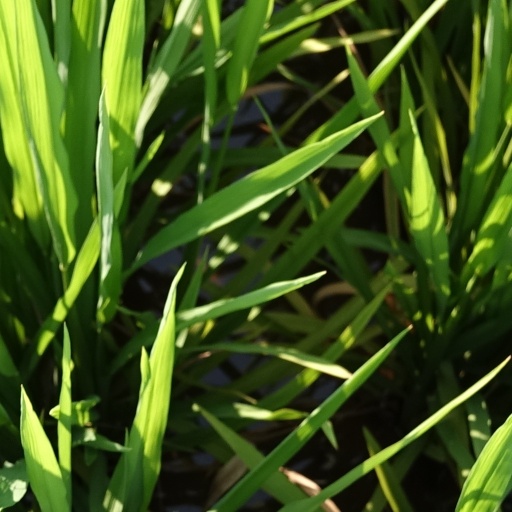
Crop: rice